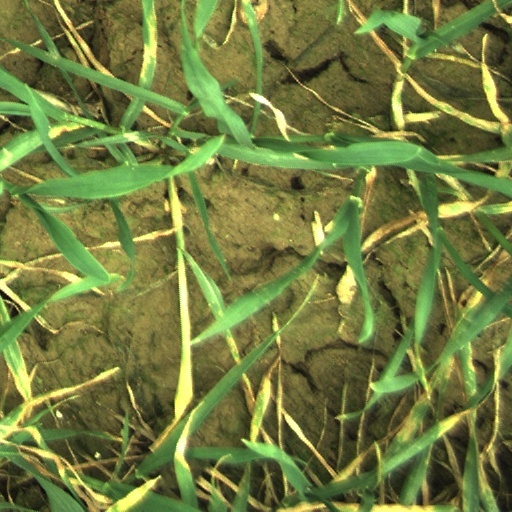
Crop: wheat